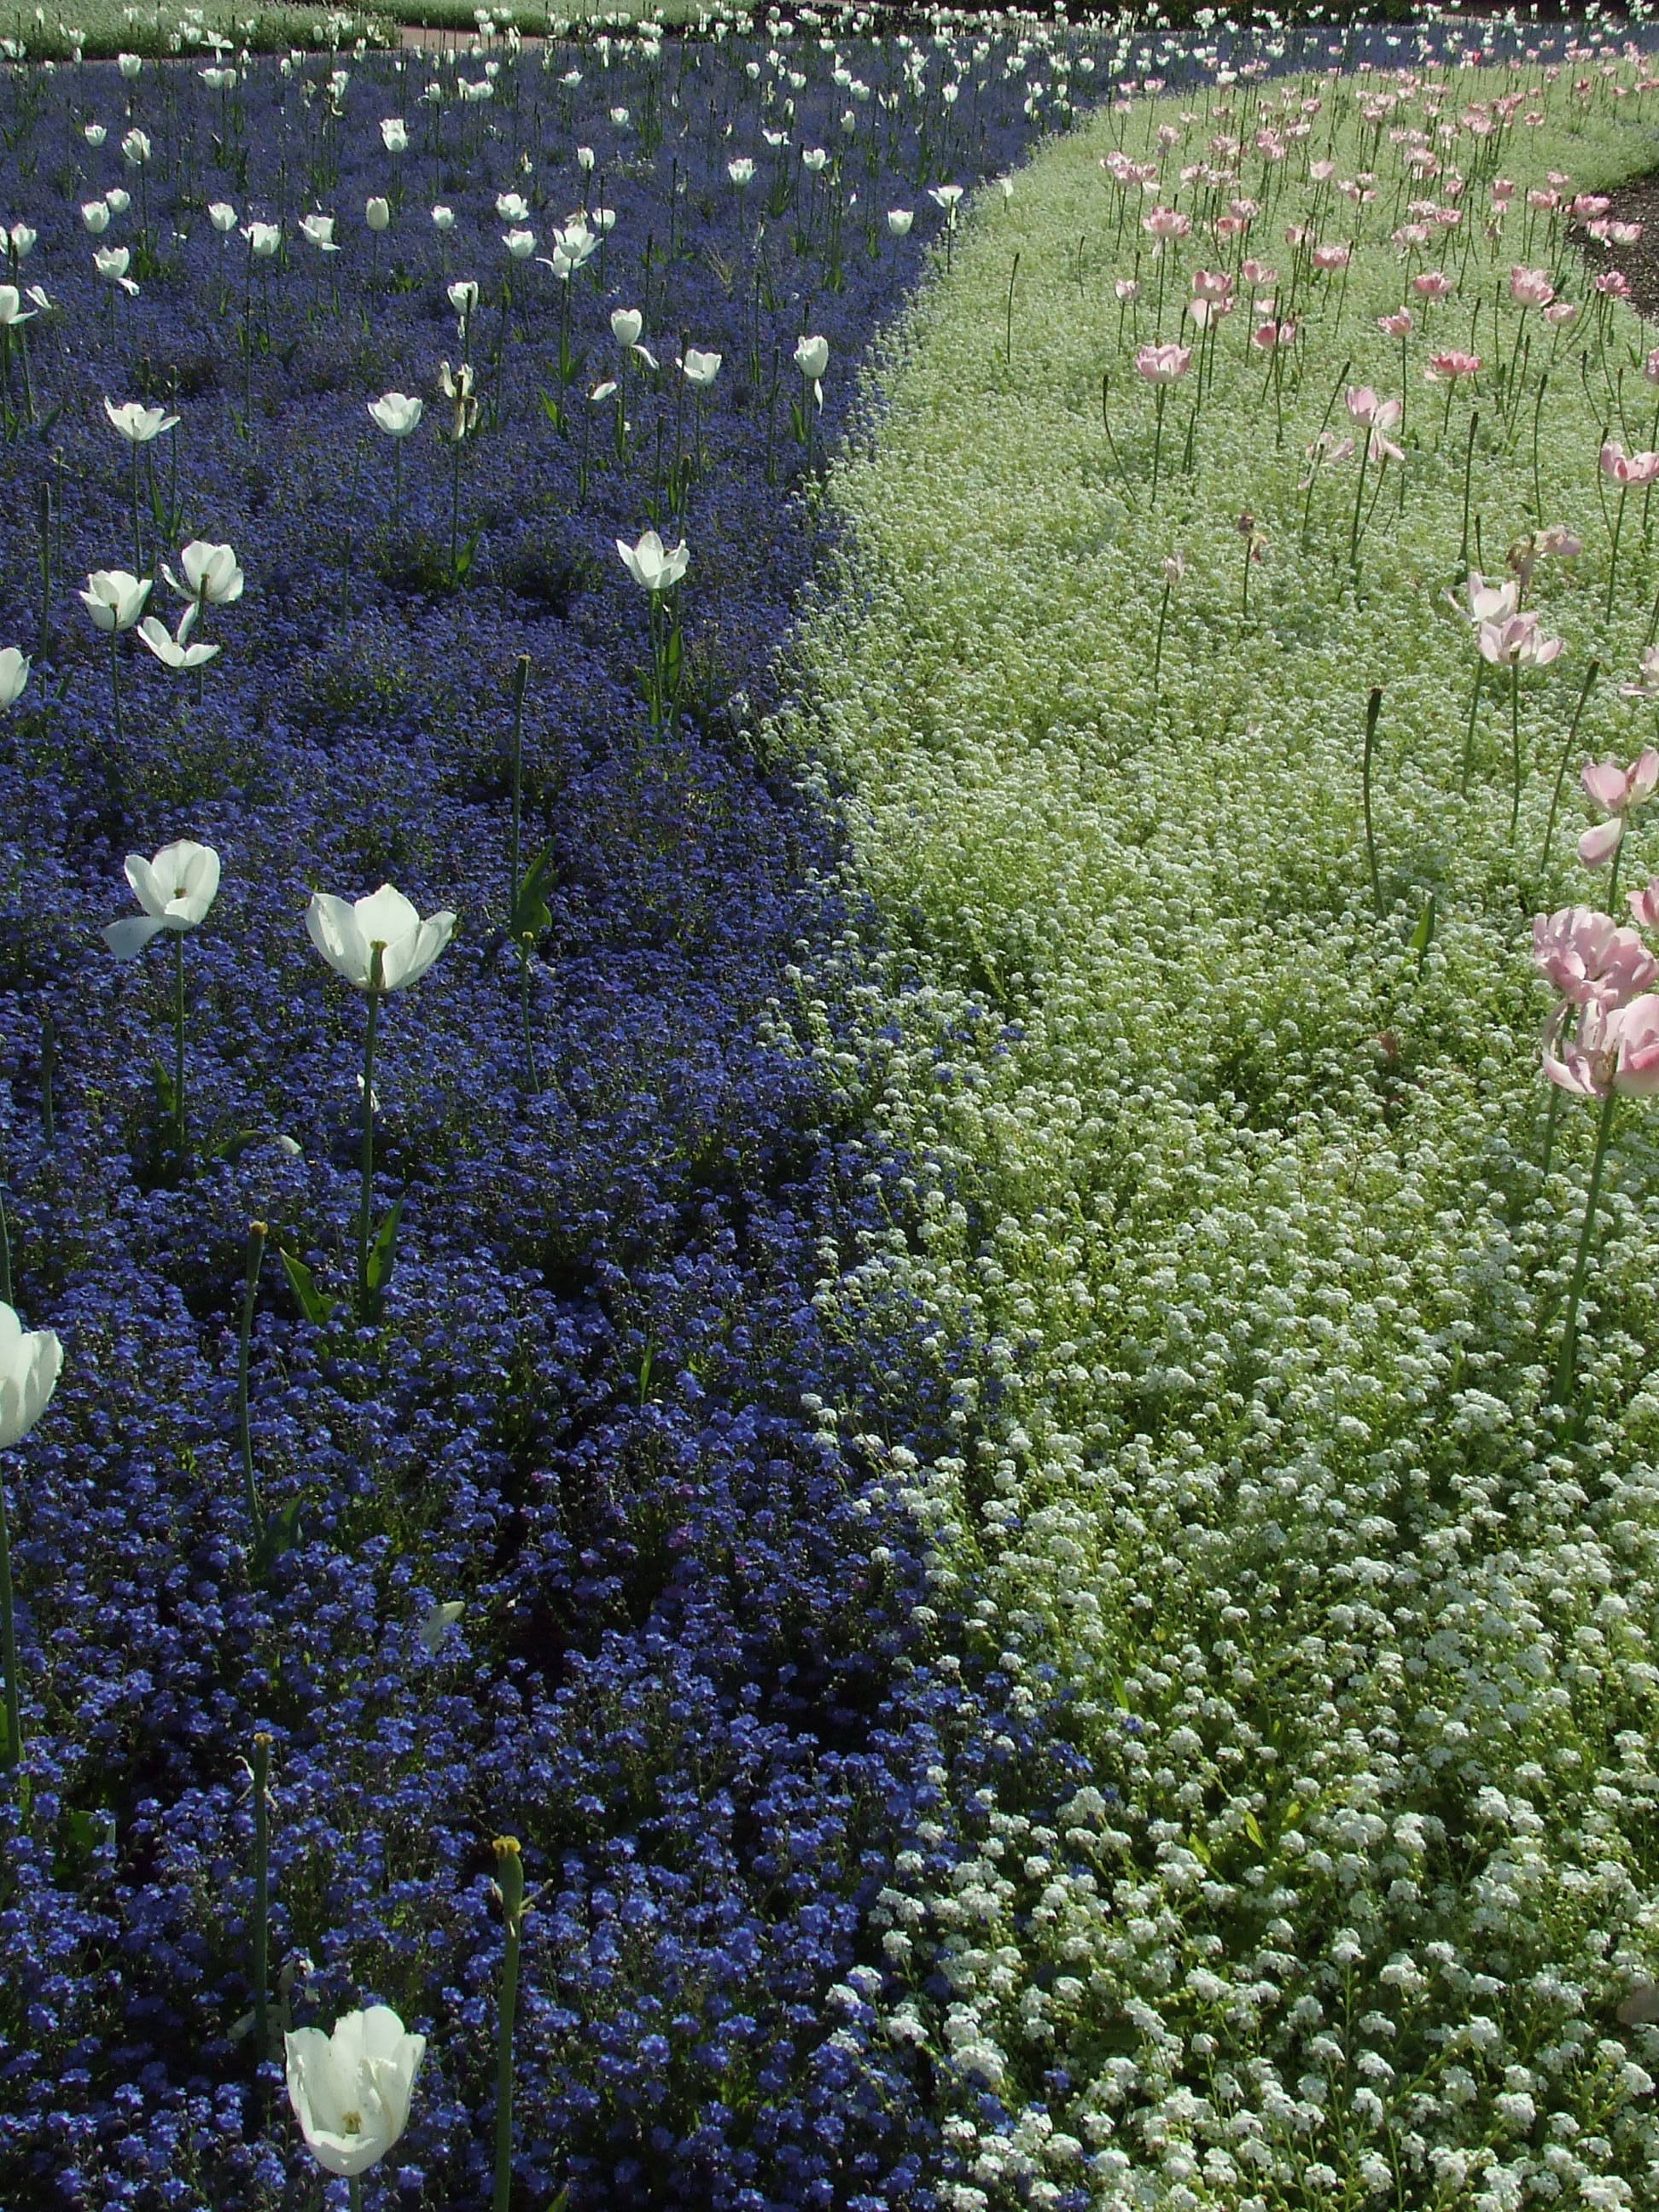
plant, meadow, flower, park, botany, garden, flora, wildflower, flowers, shrub, tulips, woodland, ecosystem, lupin, flowering plant, flower fields, land plant